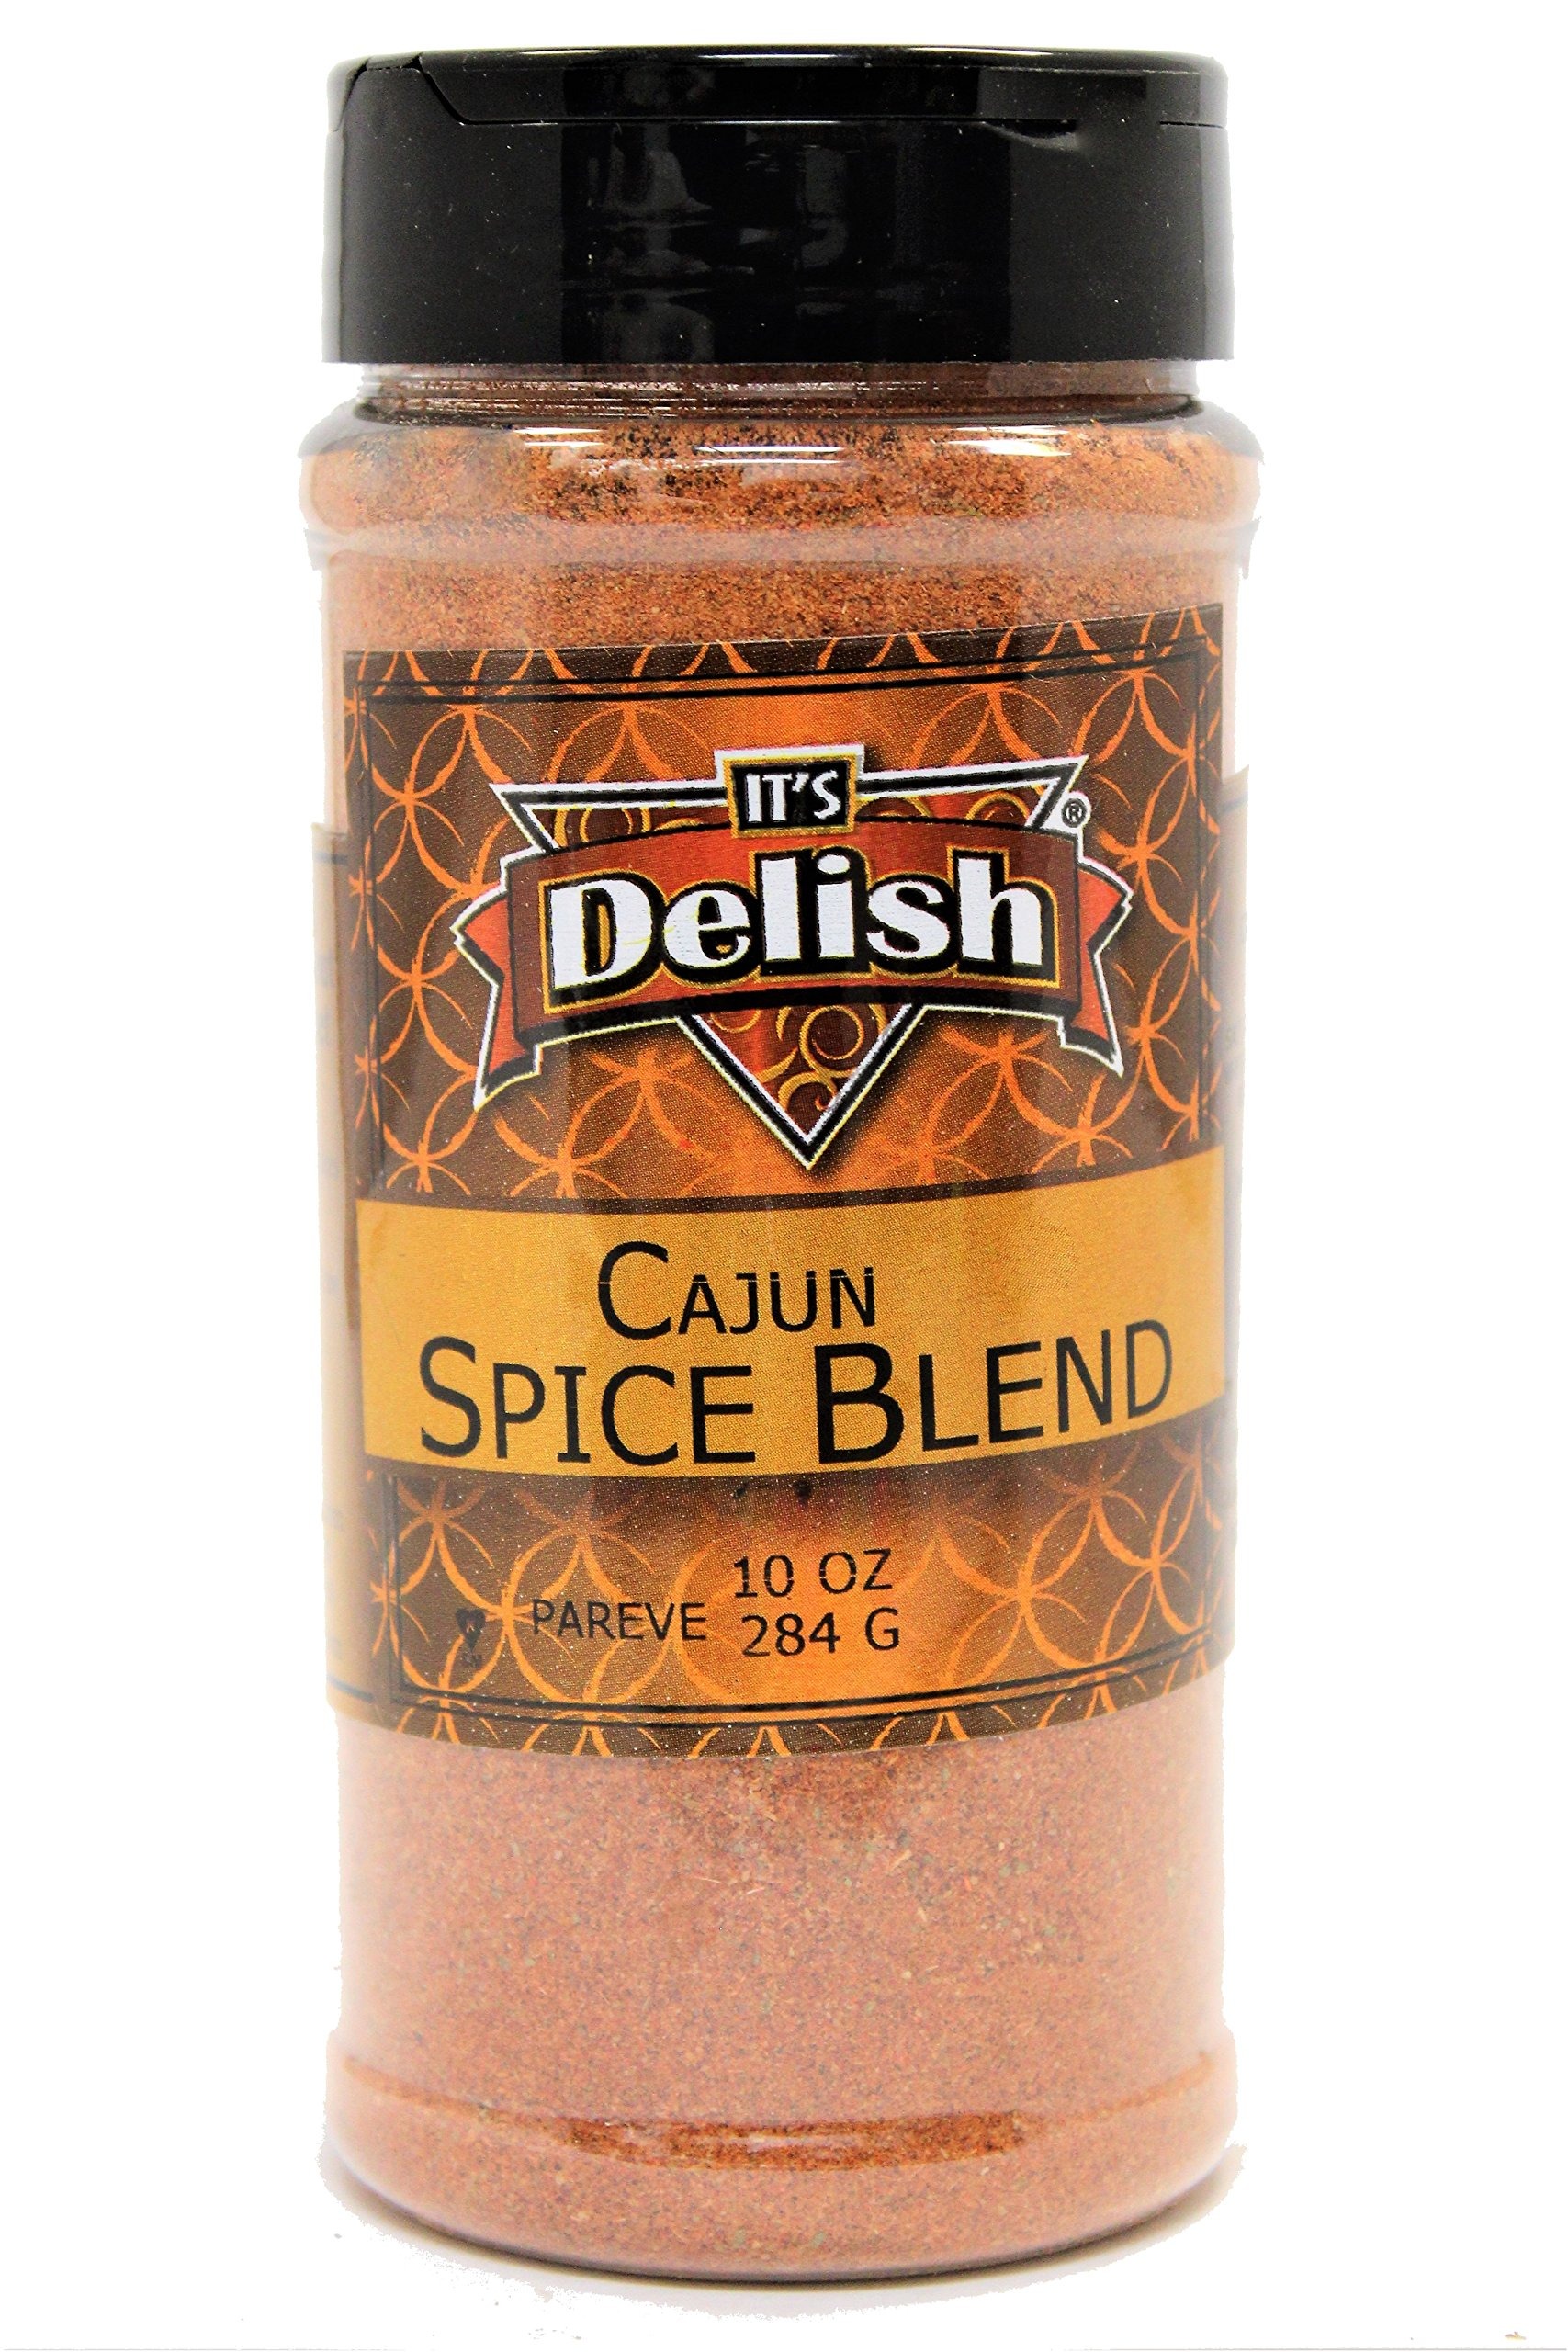
Item Name: Cajun Spice Blend by Its Delish, (20 lbs)
Bullet Point 1: Highest Quality Gourmet Cajun Spice Blend Seasoning
Bullet Point 2: Cajun Spice Blend by Its Delish
Bullet Point 3: Enhance your culinary experience with bold, savory and hearty flavor
Bullet Point 4: Great with meat, chicken, fish, stews, roasts, gravies, soups, rice and beans etc.
Bullet Point 5: Certified Kosher OU, Packaged in the USA, All natural, non-irradiated, No MSG, non-GMO
Product Description: Fire up your grill! Its Delish makes top of the line world class in house spice blends and seasonings. Be sure to try all our varieties for every type of cooking, roasting and grilling you do. Wether in a convenient plastic jar or in a value by-the-pound bag, you"ll finish it up and come back for more! <p></p>It's Delish was established in 1992 and is located in North Hollywood, California. It's Delish is a food manufacturer and distributor who produces over 500 gourmet food products including licorice, sour belts, taffies, caramels, Jordan almonds, chocolates, nuts, fruits, trail mixes, spices, and the spice blends. It's Delish also produces organics and all natural products. We give you the oppertunity to order from the factory direct!<p></p>It’s Delish! prides itself on the four pillars that are at the foundation of everything we do.<p></p>Innovation Quality Value Service
Value: 1.0
Unit: Count

Price: 112.63